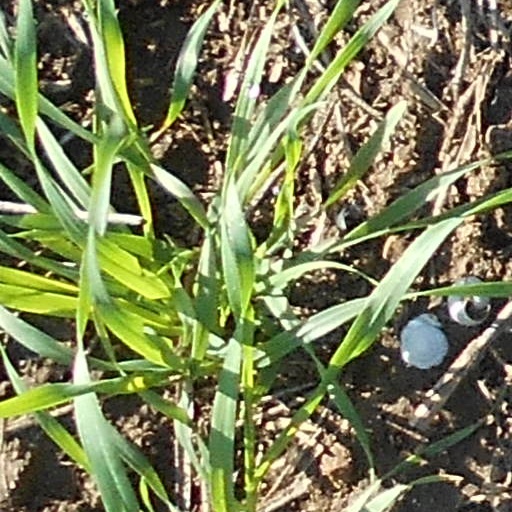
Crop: wheat